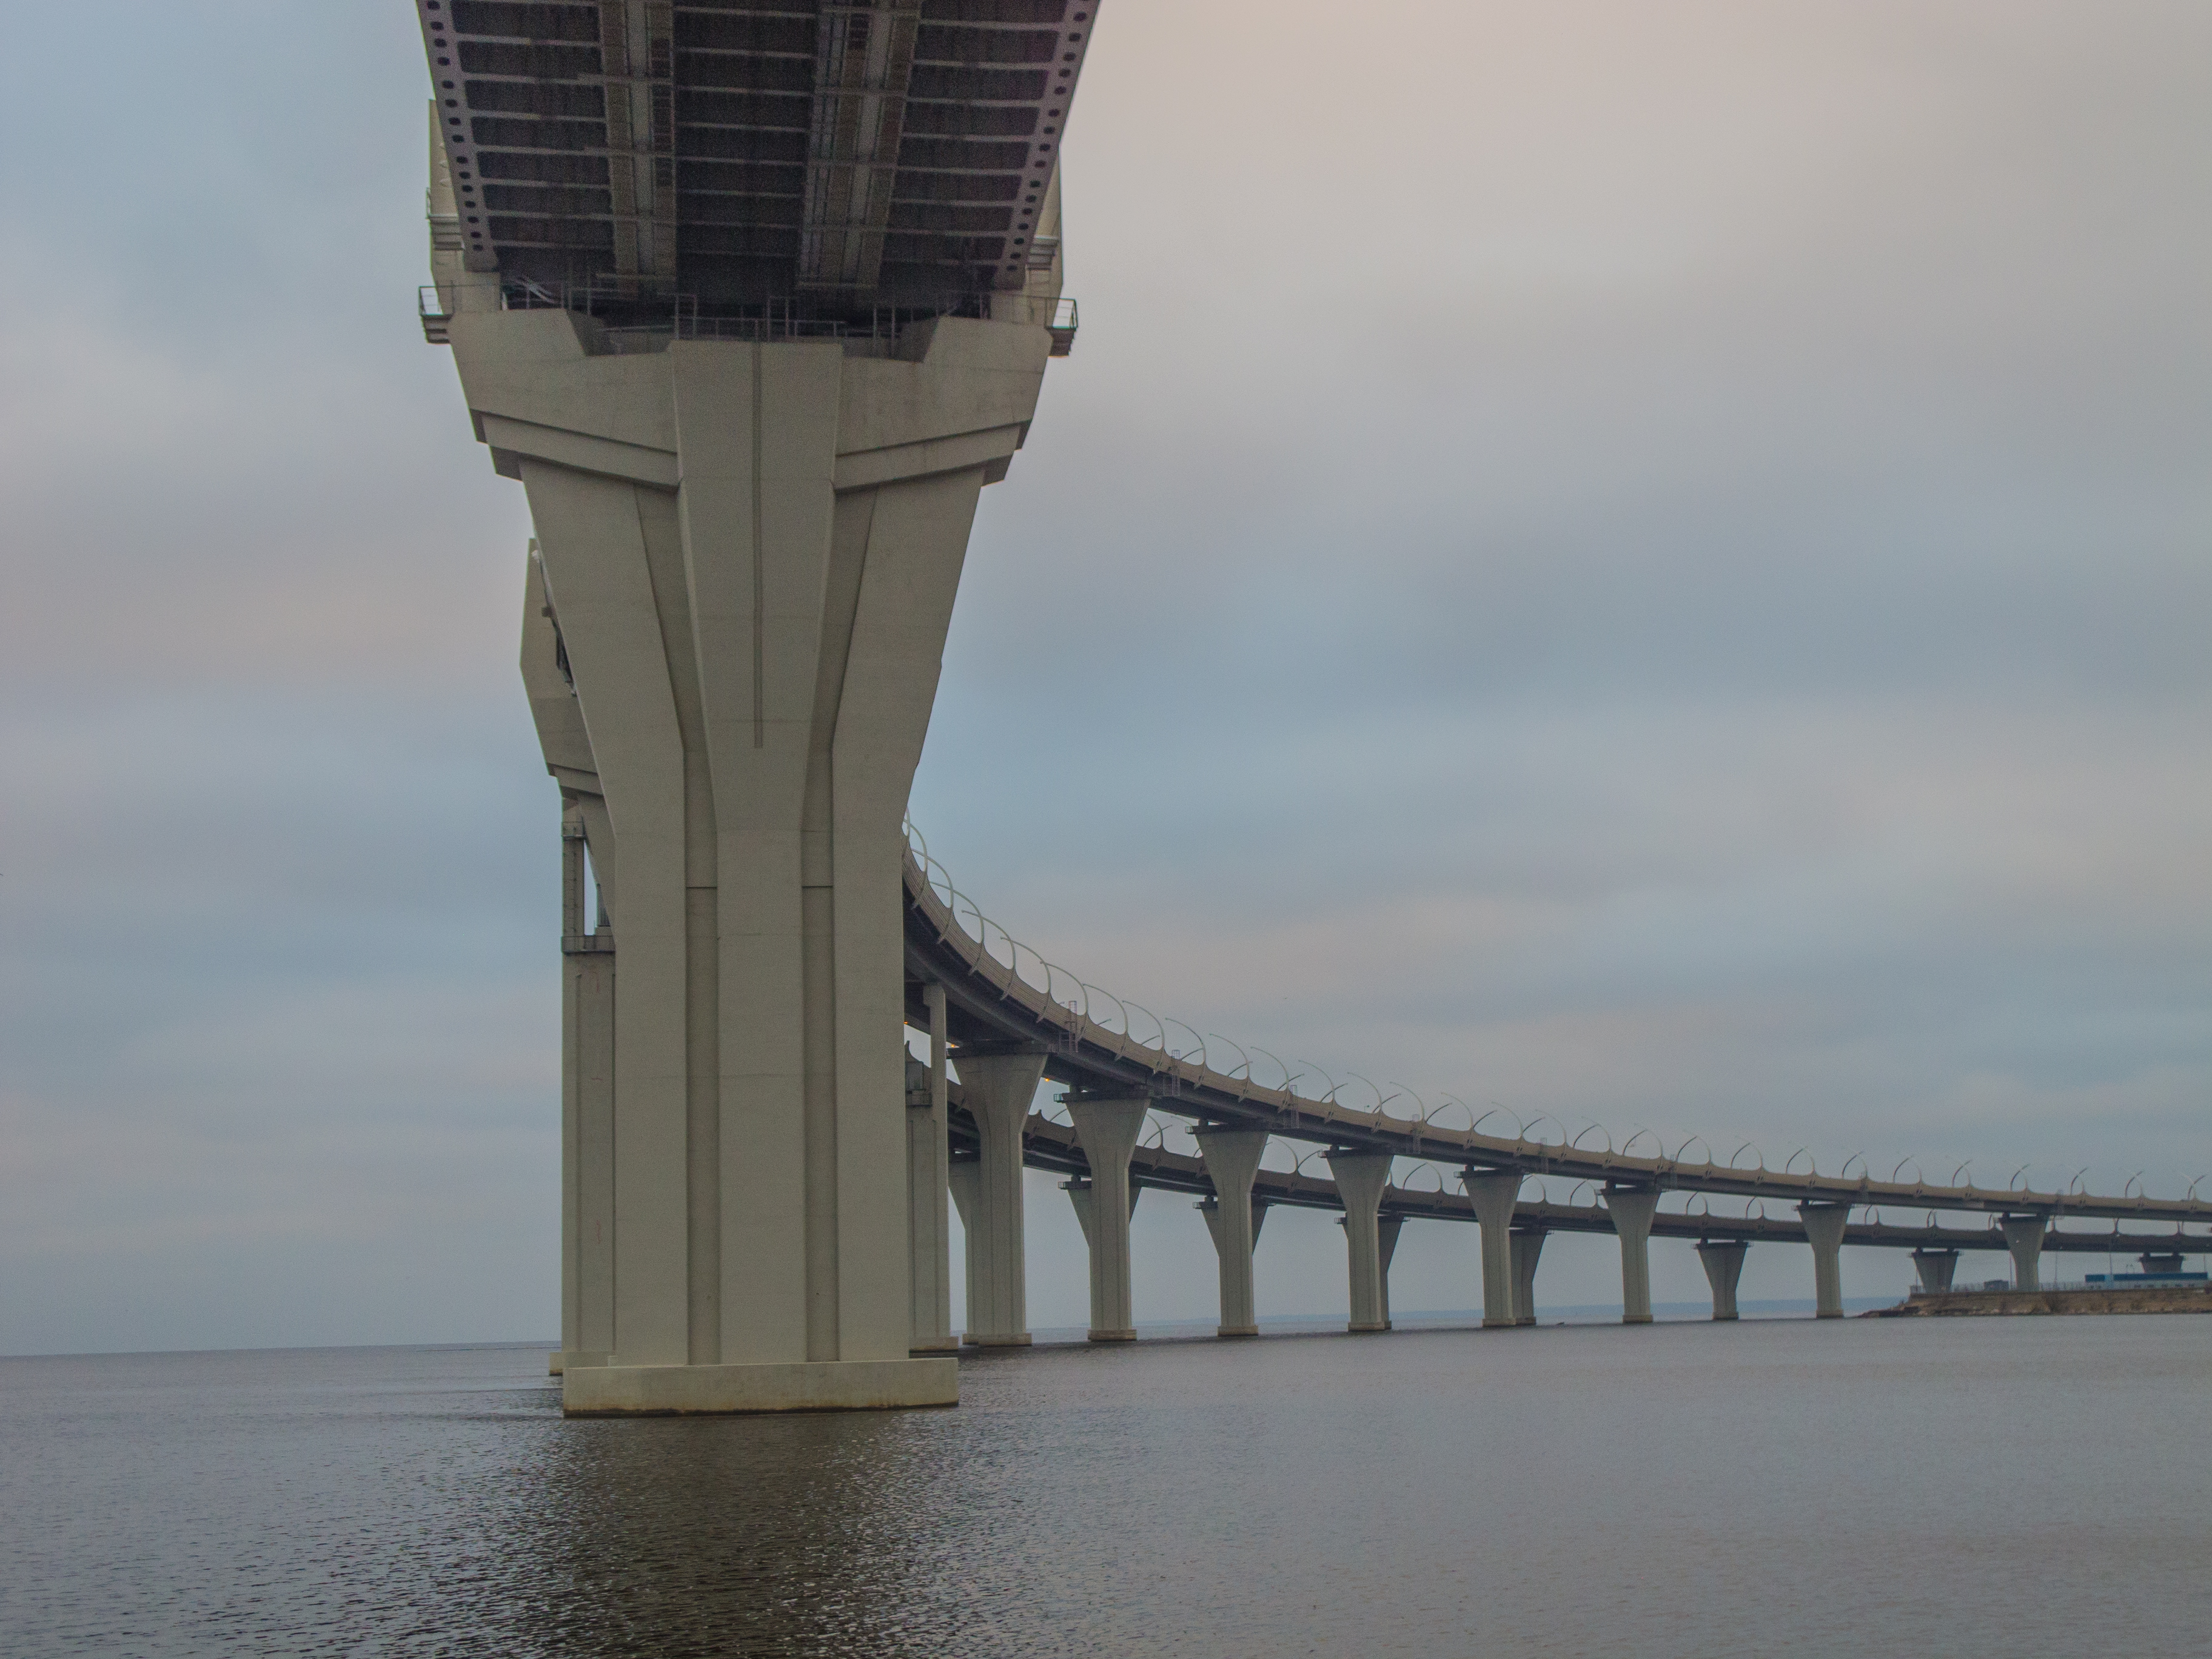
image, body of water, daytime, fluid, bridge, liquid, infrastructure, architecture, horizon, fixed link, waterway, landmark, girder bridge, sea, nonbuilding structure, beam bridge, river, calm, tower, tourist attraction, engineering, reservoir, pier, Segmental bridge, suspension bridge, cantilever bridge, sound